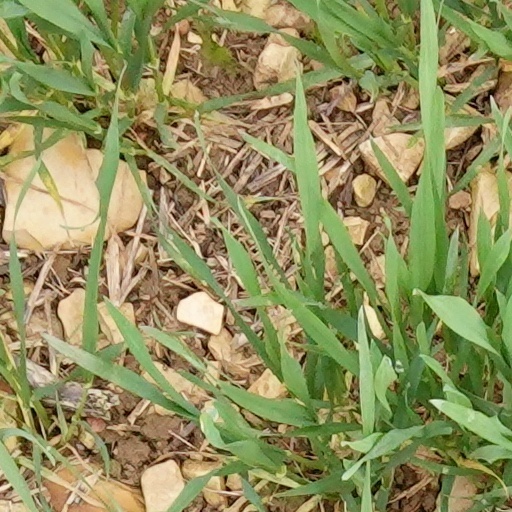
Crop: wheat